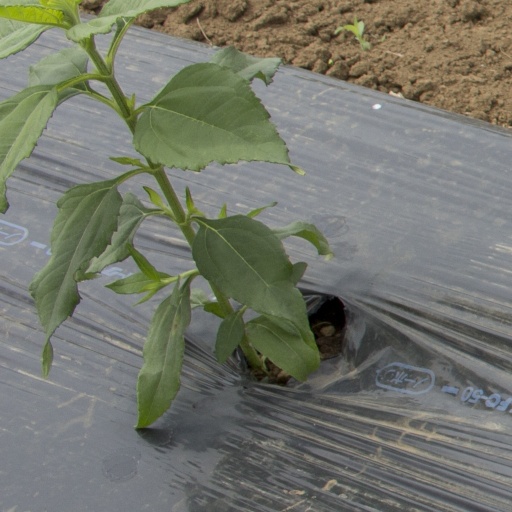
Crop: Jerusalem artichoke